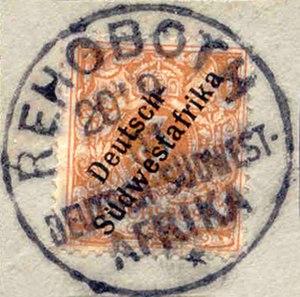
Timbres pour l'Afrique du Sud-Ouest Allemande cachet de la poste Rehoboth 1901 Hrvatski: Marke za njemački Južnoj zapadnoj Africi poslana Rehoboth 1901 Magyar: Bélyeg a német Dél-nyugat-afrikai bélyegző Rehoboth 1901 Bahasa Indonesia: Perangko untuk Jerman Selatan Afrika Barat cap pos Rehoboth 1901 Italiano: Francobolli per il tedesco Sud Africa occidentale timbro postale Rehoboth 1901 日本語: ドイツ南西アフリカのための切手は消印Rehoboth 1901 한국어: 독일어 사우스 웨스트 아프리카 우표는 우편 소인이 찍혀 Rehoboth 1901 Lietuvių: Antspaudai Vokietijos Pietvakarių Afrika pašto spaudo Rehoboth 1901
Rehoboth est une ville du centre de la Namibie, peuplée de 21 378 habitants.